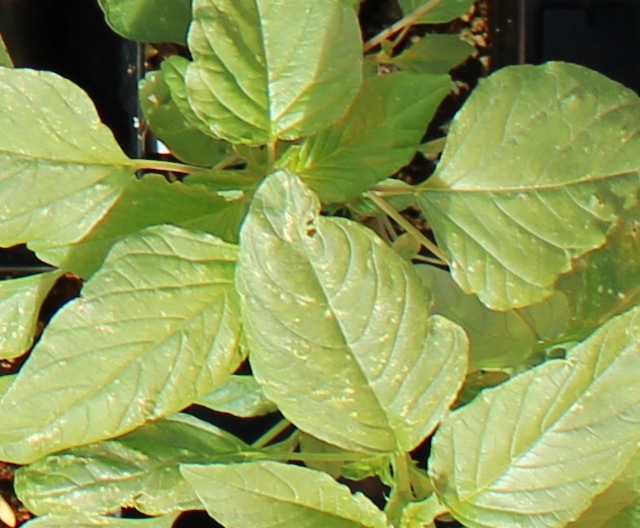
Label: Palmer Amaranth